Chinese culture

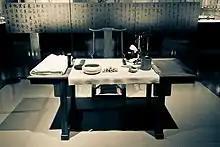
The Four Treasures of the Study – brush, ink, paper and ink stone in Chinese calligraphy traditions.

In China, calligraphy is referred to as "Shūfǎ" (書法/书法), literally "the way/method/law of writing". In Japan it is referred to as "Shodō", literally "the way/principle of writing"; and in Korea as "Seoye" (서예; 書藝) literally "the skill/criterion of writing". Chinese calligraphy is normally regarded as one of the "arts" (Chinese 藝術/艺术 ) in the countries where it is practised. Chinese calligraphy focuses not only on methods of writing but also on cultivating one's character (人品) and taught as a discipline (書法; , "the rules of writing Han characters").